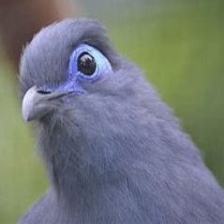
Species: BLUE COAU
Scientific name: COUA CAERULEA